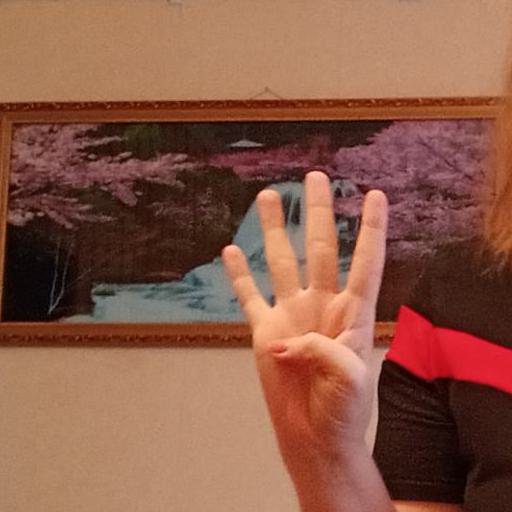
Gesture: four